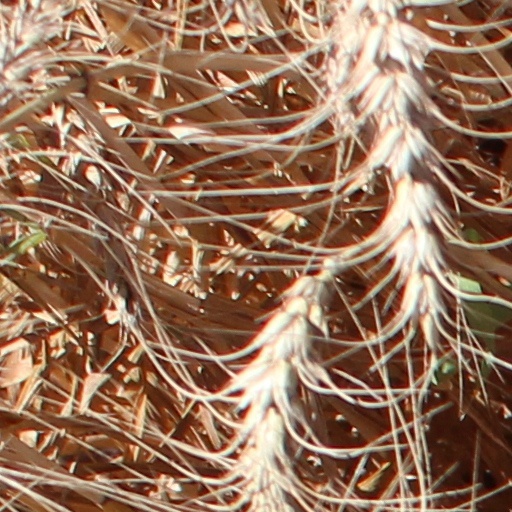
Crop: wheat